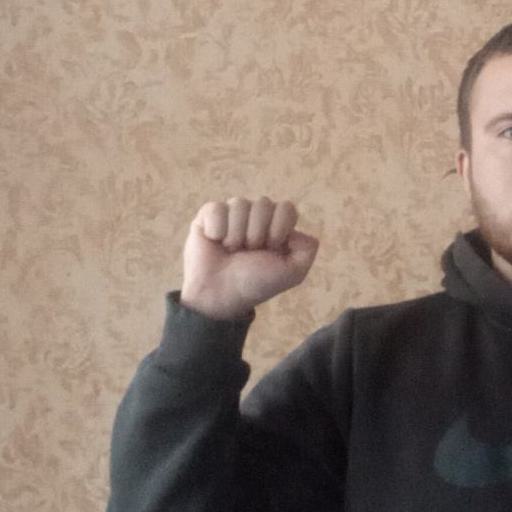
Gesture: fist